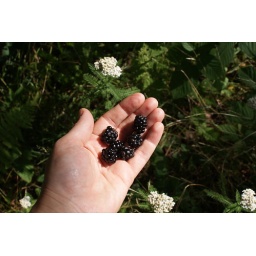
camping at loft mountain in the blue ridge